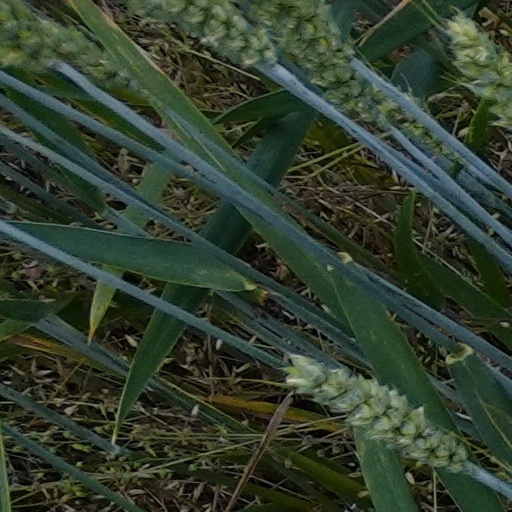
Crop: wheat